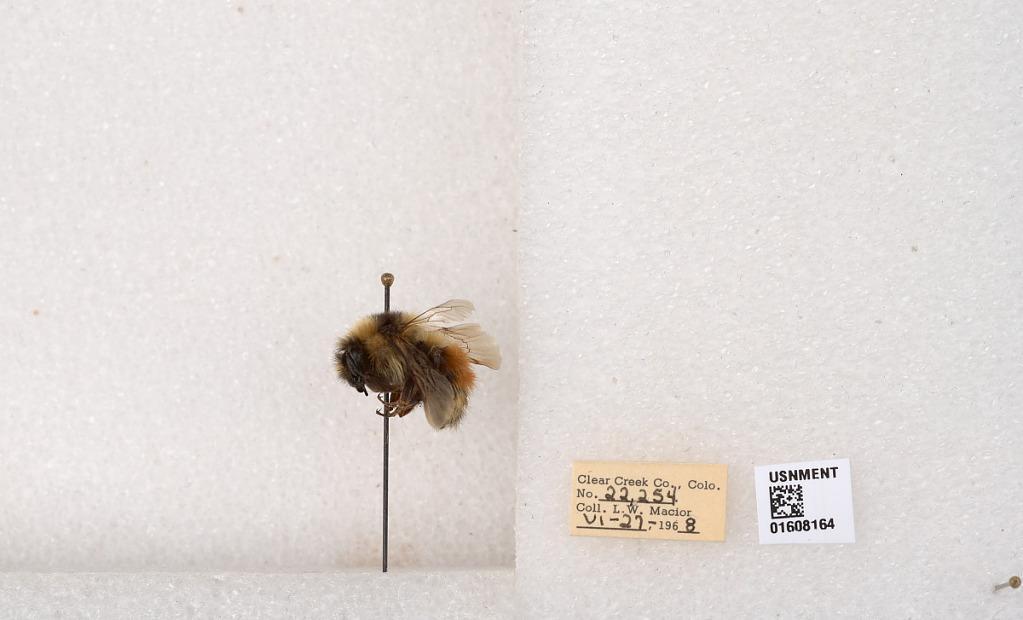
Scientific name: Bombus (Pyrobombus) sylvicola Kirby
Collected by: L. Macior
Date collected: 1968-6-27
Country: United States
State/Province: Colorado
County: Clear Creek
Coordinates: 39.6891, -105.644